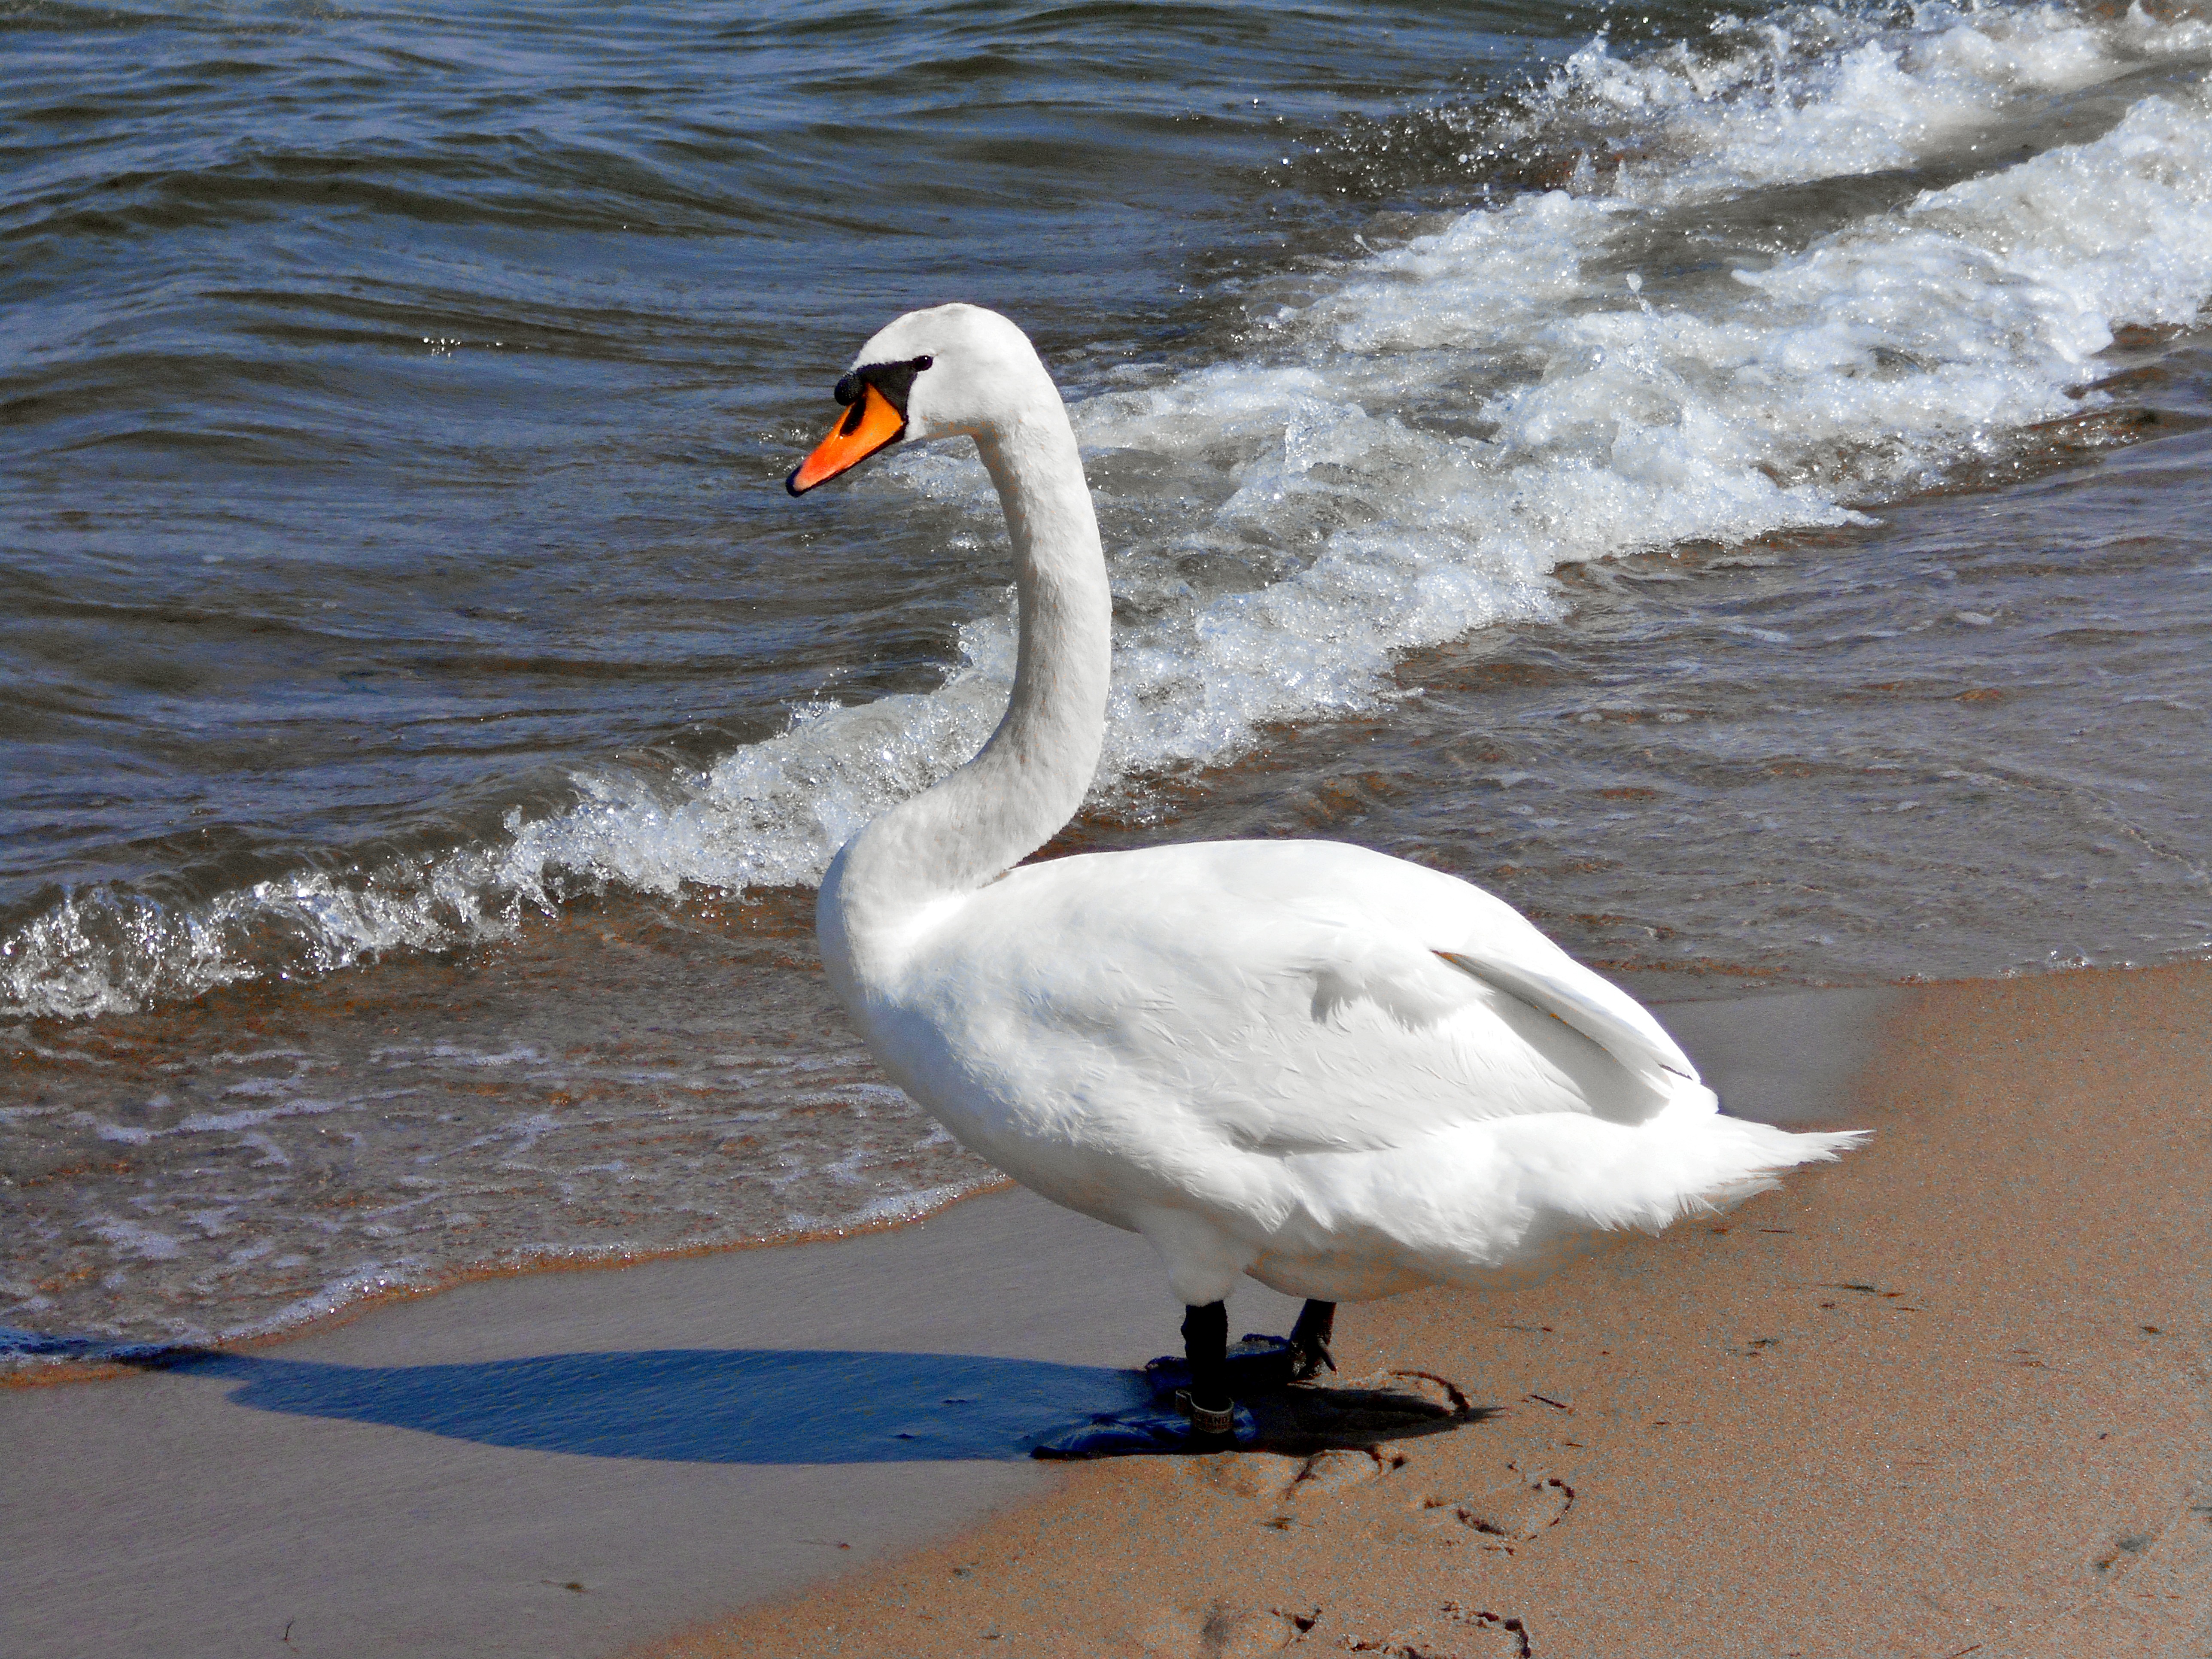
beach, sea, water, sand, bird, wing, animal, wildlife, beak, fauna, swan, vertebrate, waterfowl, water bird, the coast, ducks geese and swans